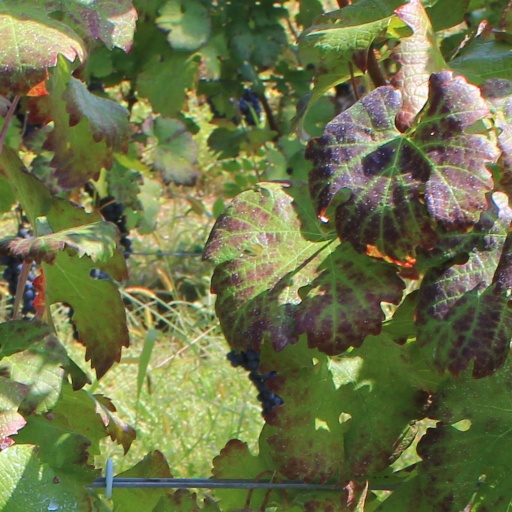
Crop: grape